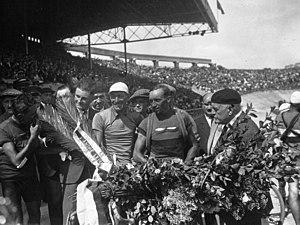
Kurt Stöpel est un coureur cycliste allemand. Professionnel de 1930 à 1938, il a remporté une étape du Tour de France 1932. Il est devenu durant cette édition le premier coureur allemand à remporter une étape du Tour, à revêtir le maillot jaune et à terminer sur le podium.